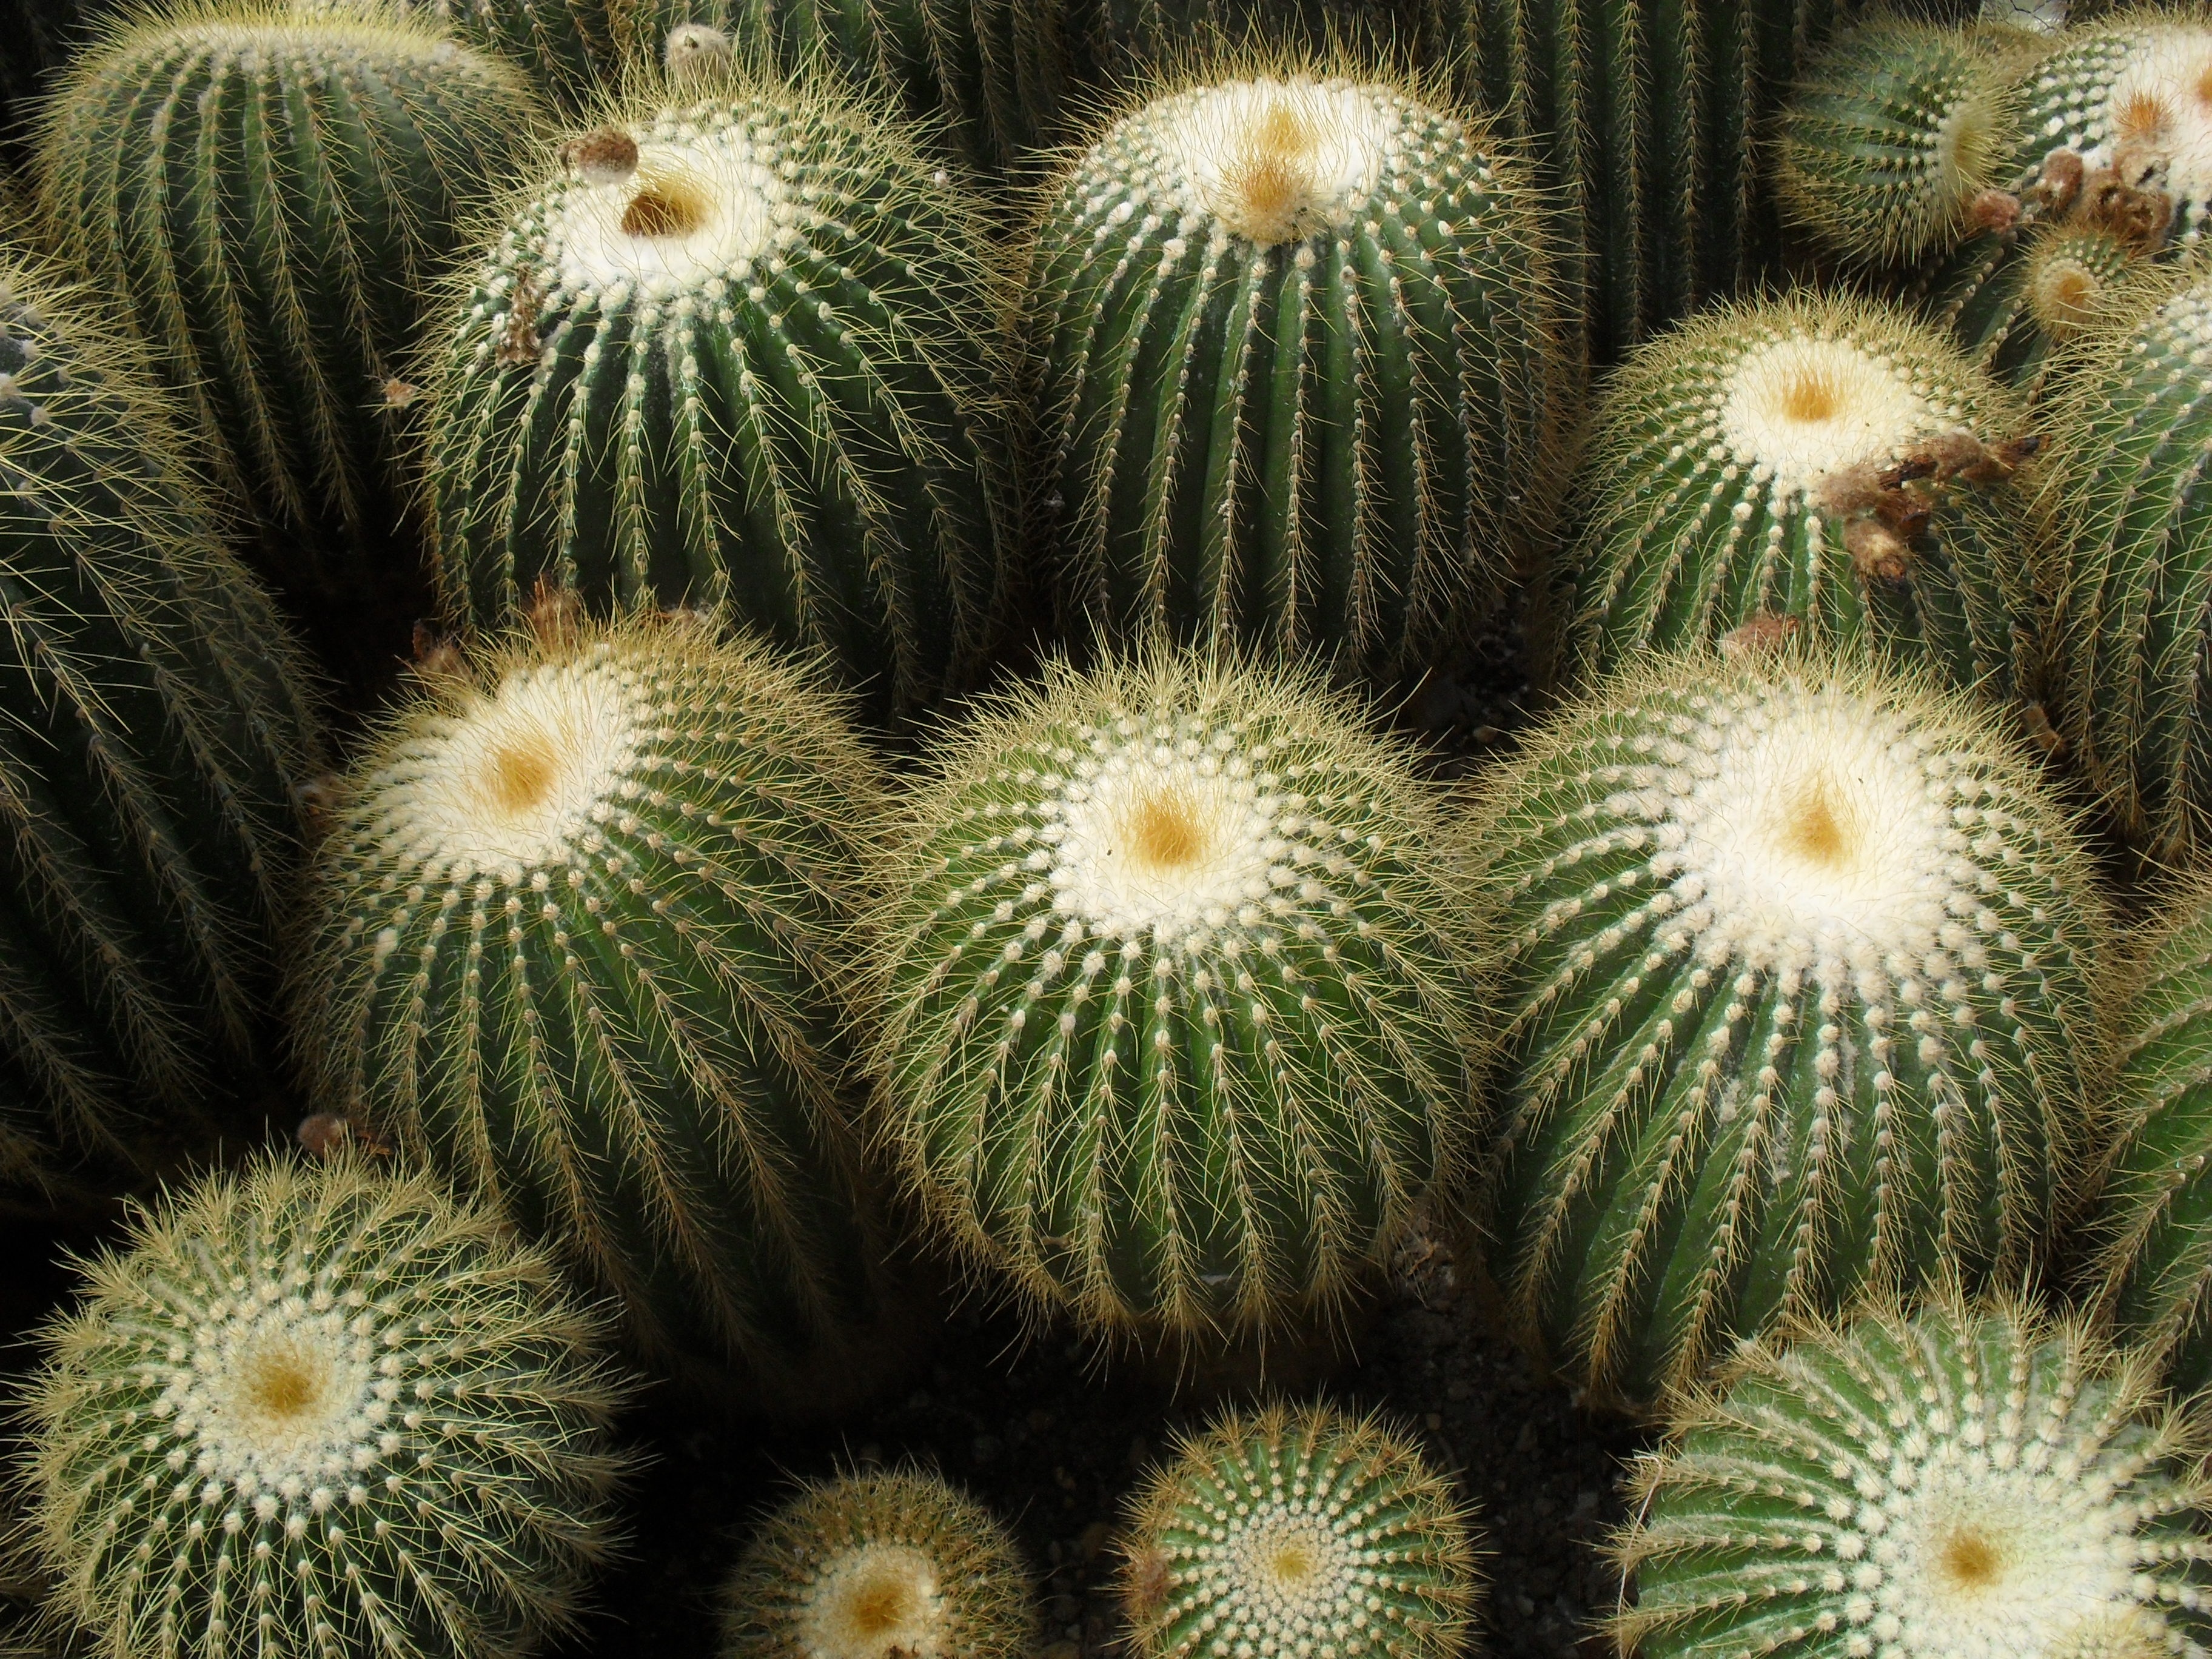
cactus, plant, flower, produce, botany, cultivation, flowering plant, darjeeling, plant stem, land plant, hedgehog cactus